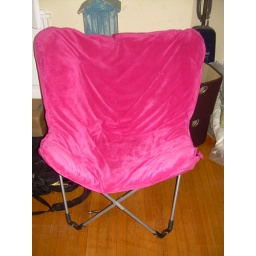
Fold up pink chair w sm rip in side can fix $10